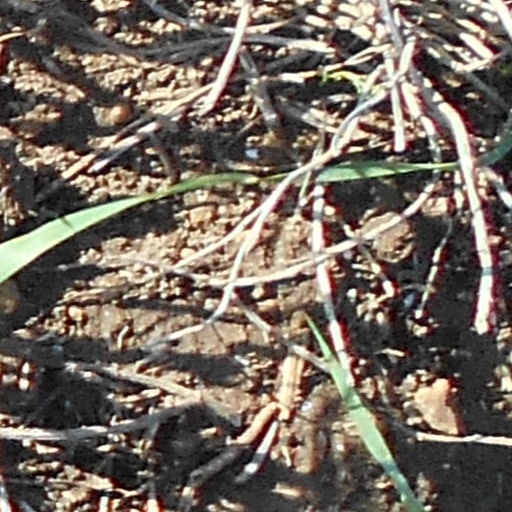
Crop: wheat